Louis H. Wilson Jr.

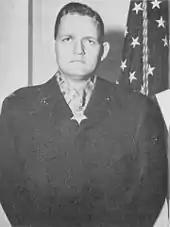
Wilson as a captain receives his Medal of Honor

Wilson was born on February 11, 1920, in Brandon, Mississippi. He earned a Bachelor of Arts degree in 1941 from Millsaps College in Jackson, Mississippi, where he participated in football and track. Wilson was also an active member of the Alpha Iota chapter of Pi Kappa Alpha fraternity, initiated on February 23, 1939.